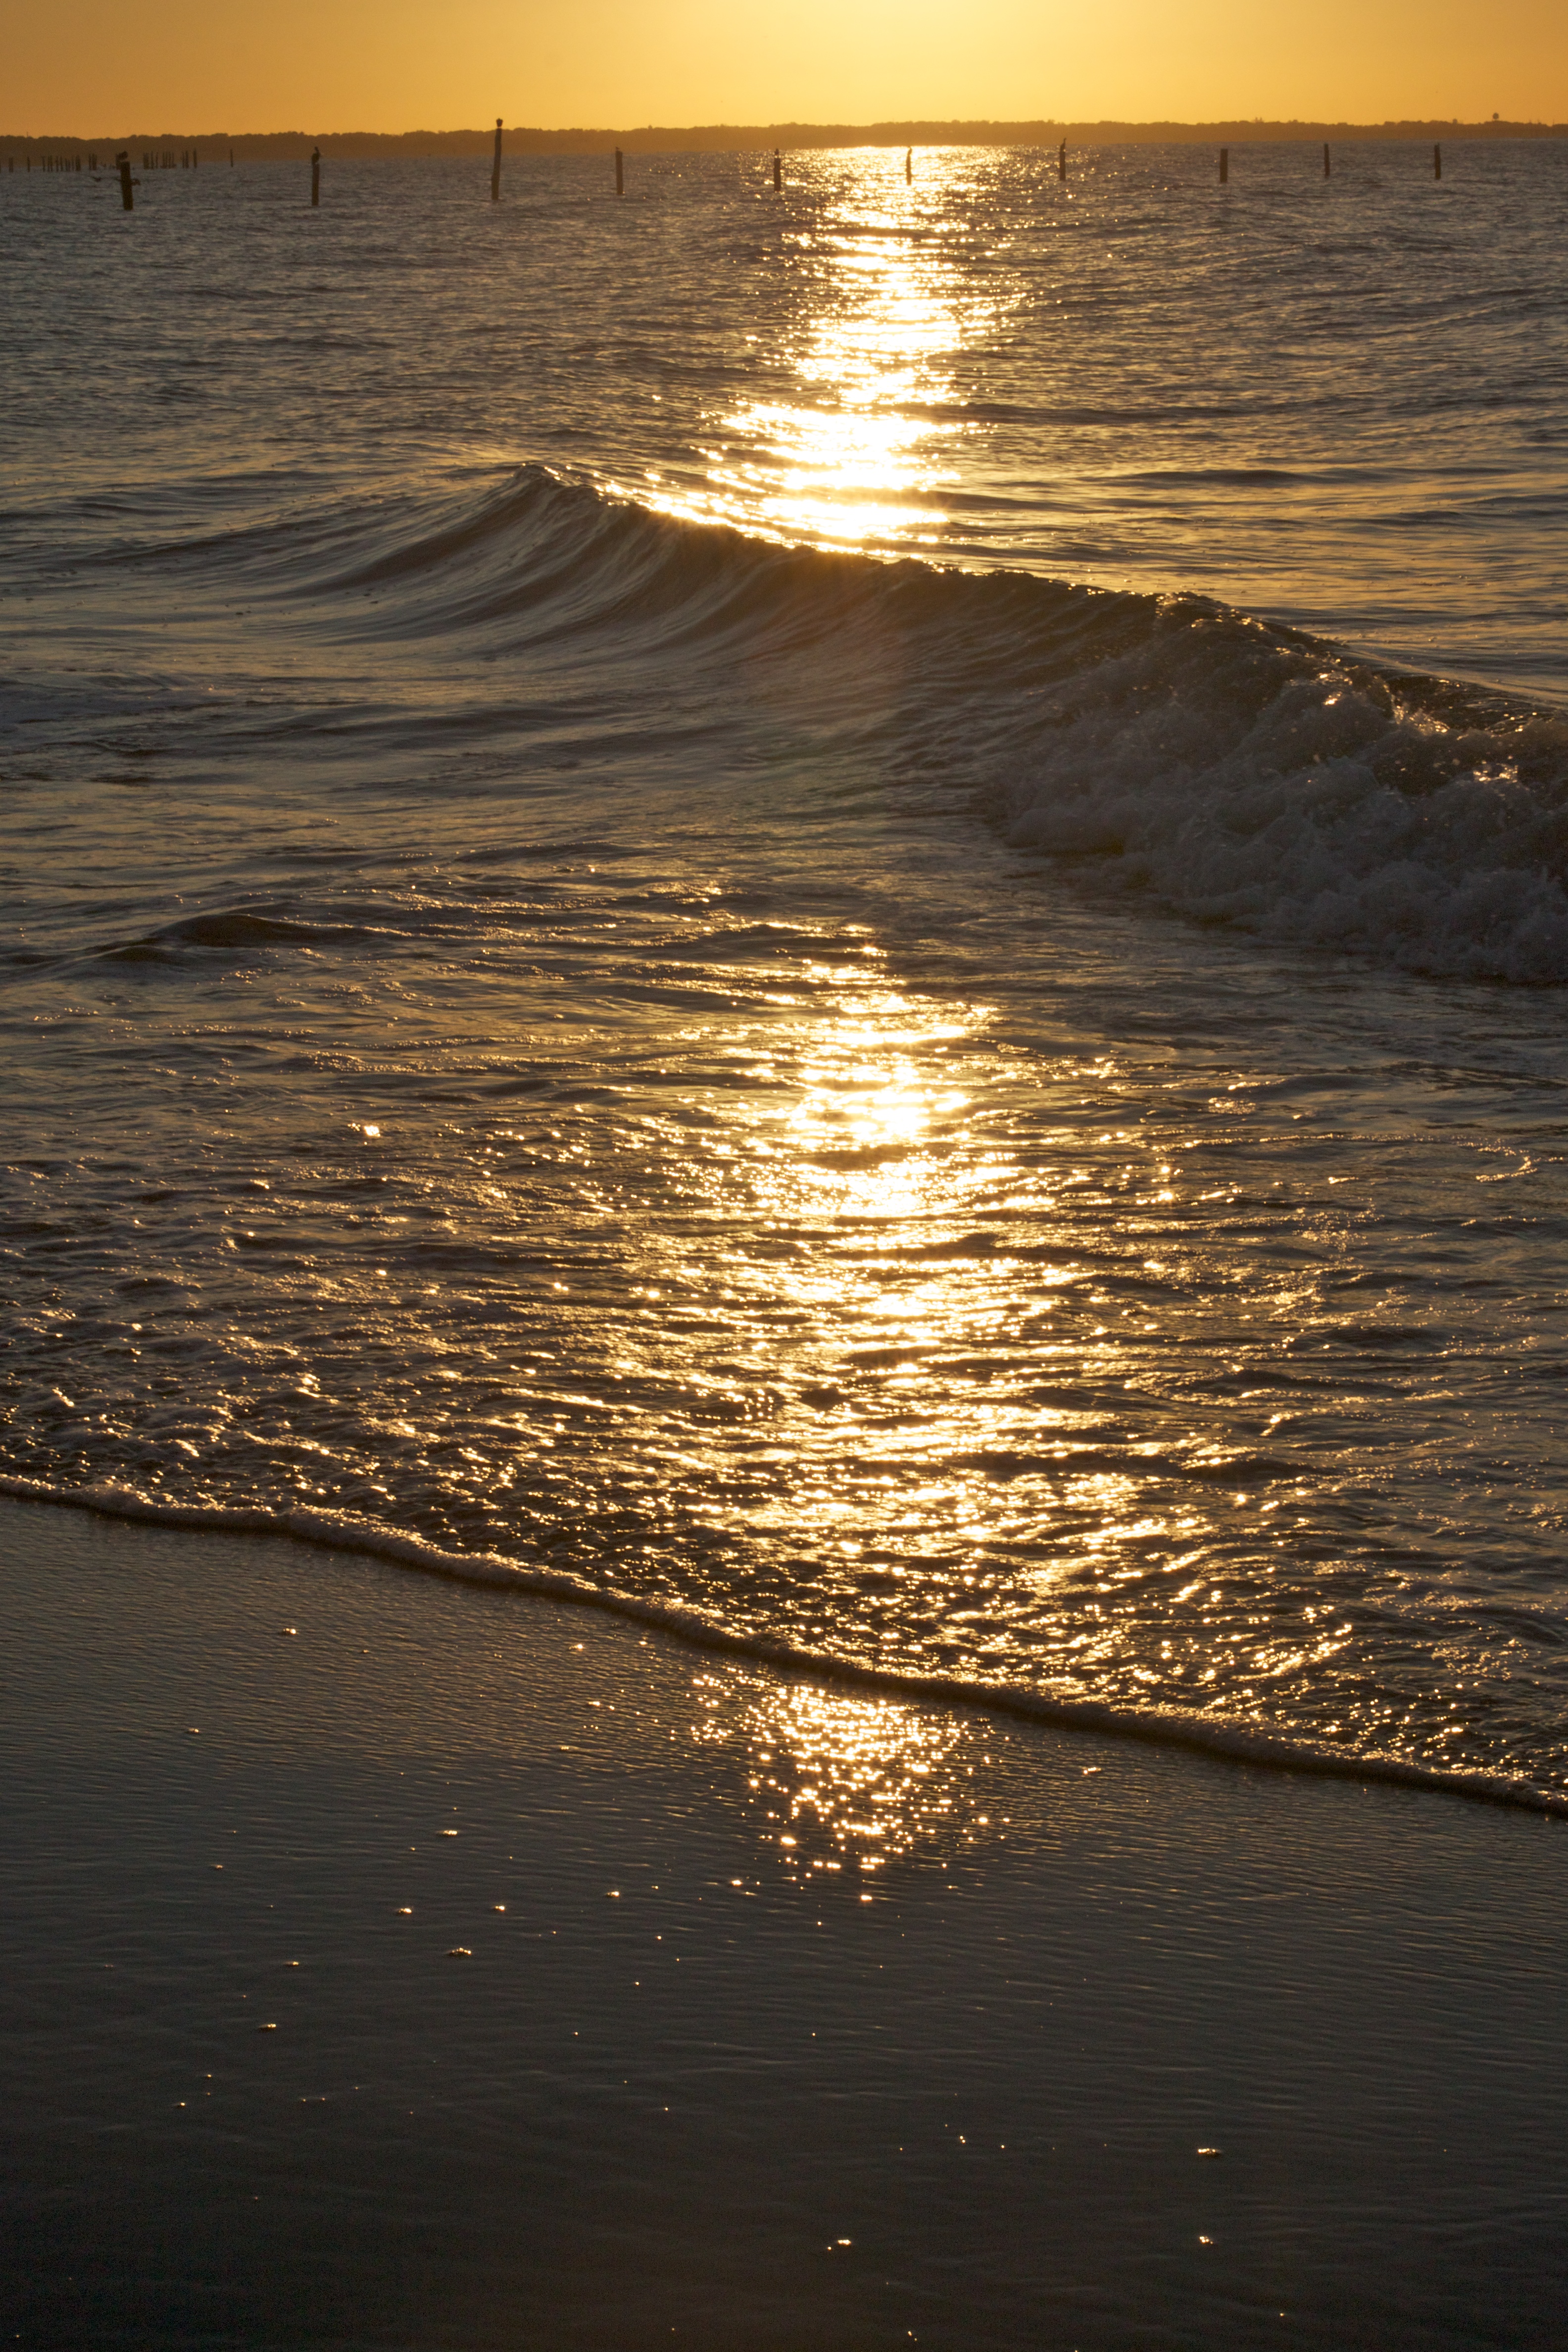
beach, sea, coast, water, sand, ocean, horizon, light, sun, sunrise, sunset, sunlight, morning, shore, wave, dawn, dusk, evening, reflection, body of water, odyssey, wind wave